Whitney and Thayer Woods

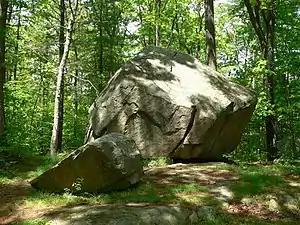
glacial erratic

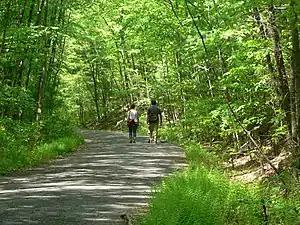

Whitney and Thayer Woods is a nature reserve and forest located in Cohasset and Hingham, Massachusetts. The property is owned by The Trustees of Reservations. It is adjacent to the Weir River Farm, also owned by The Trustees, and Turkey Hill, a town-owned property managed by The Trustees. The woods include of walking trails.